Federated Press

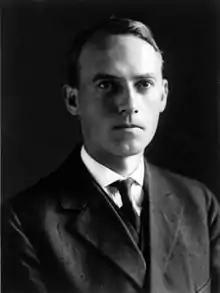
Scott Nearing (here, 1915) was a co-founder of the Federated Press

The Federated Press published an English-language weekly "Federated Press Bulletin" out of Chicago from 1921 to 1925, of which Haessler was associate editor.